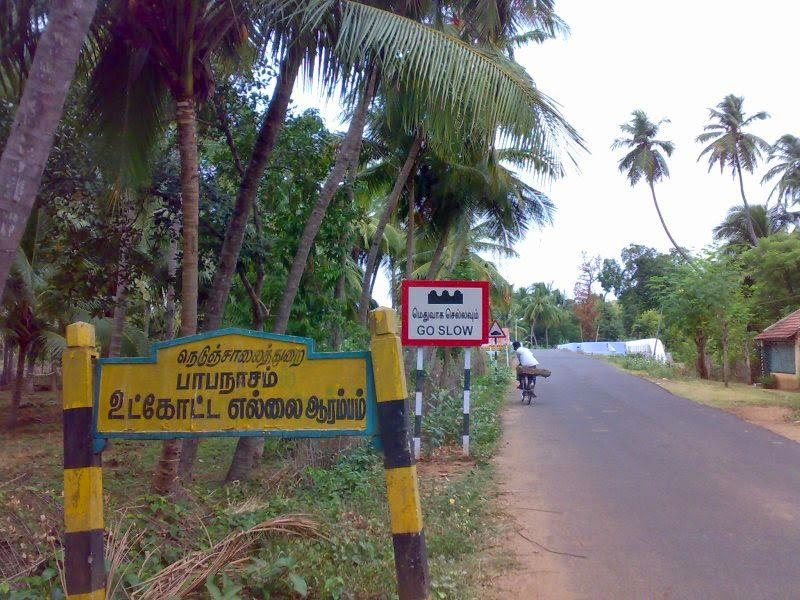
ஊரின் முக்கிய வாயில்